Record years

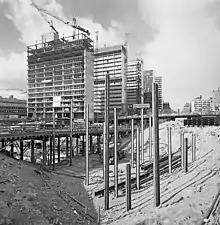
The redevelopment of Norrmalm, downtown Stockholm, in 1963

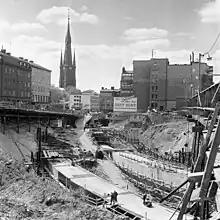
The redevelopment of Norrmalm and the Stockholm Metro

The record years is a period in the economy of Sweden, dating from the international post–World War II economic expansion to the 1973 oil crisis, and largely coinciding with the mandates of prime ministers Tage Erlander and earliest years of Olof Palme. The concept was originally a satirical left-wing description of the years 1968–70.